Iqro

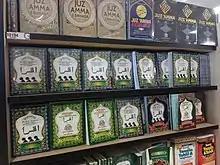
Shelf of copies of Iqro in a bookstore in Padang, Indonesia. Iqro is one of the most popular textbooks for learning to read the Quran in Indonesia.

Iqro is one of the most popular textbooks for learning to read the Quran in Indonesia as well as other countries in Southeast Asia. Iqro is usually learned by kindergarten to early elementary school children, and often used in the designated recitational schools, seminaries such as pesantren or surau, or homeschooling for religious education. Recitation skill learned through Iqro is a competition material in the Quranic recitational contest Musabaqah Tilawatil Quran (MTQ).